Horrie Drane

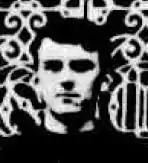

Horace George Drane (15 February 1881 – 29 September 1965) was an Australian rules footballer who played with Melbourne and South Melbourne in the Victorian Football League (VFL). He was described as "a fine running player".